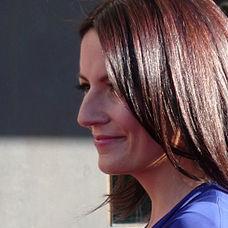
Age: 41